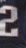
Number: 2